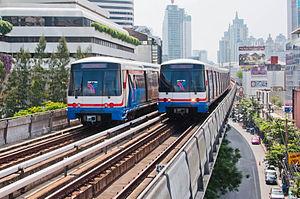
Les deux lignes de métro aérien du SkyTrain de Bangkok, la ligne Silom et la ligne Sukhumvit, séparées du réseau souterrain, sont opérationnelles depuis 1999. Le SkyTrain est officiellement dénommé Bangkok Mass Transit System.